Answer in natural language. Considering the relative positions, where is Window with respect to Doorway (marked C)? Choose between the following options: left or right
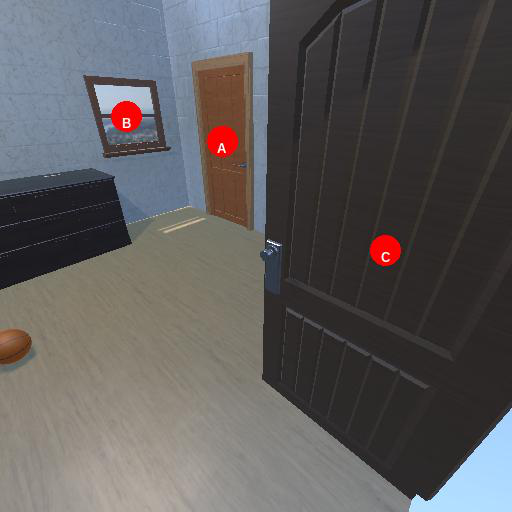
<answer>left</answer>